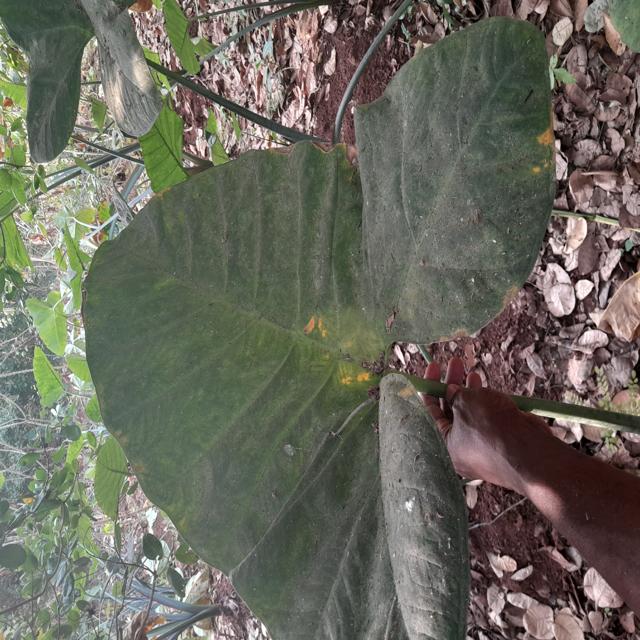
Label: Early_Blight